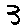
Label: 3